Answer in natural language. Considering the relative positions, is Doorframe above or below modern chair with striped upholstery? Choose between the following options: below or above
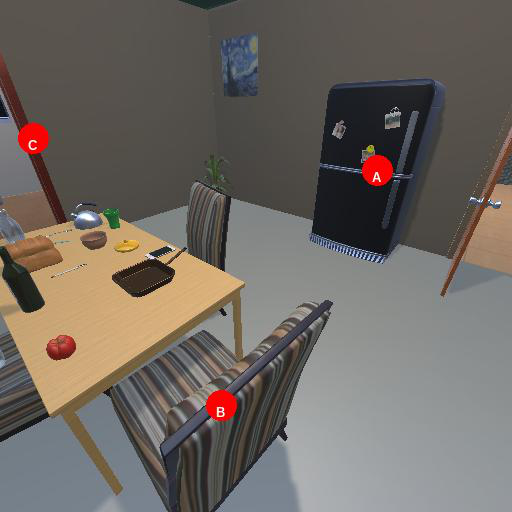
<answer>above</answer>